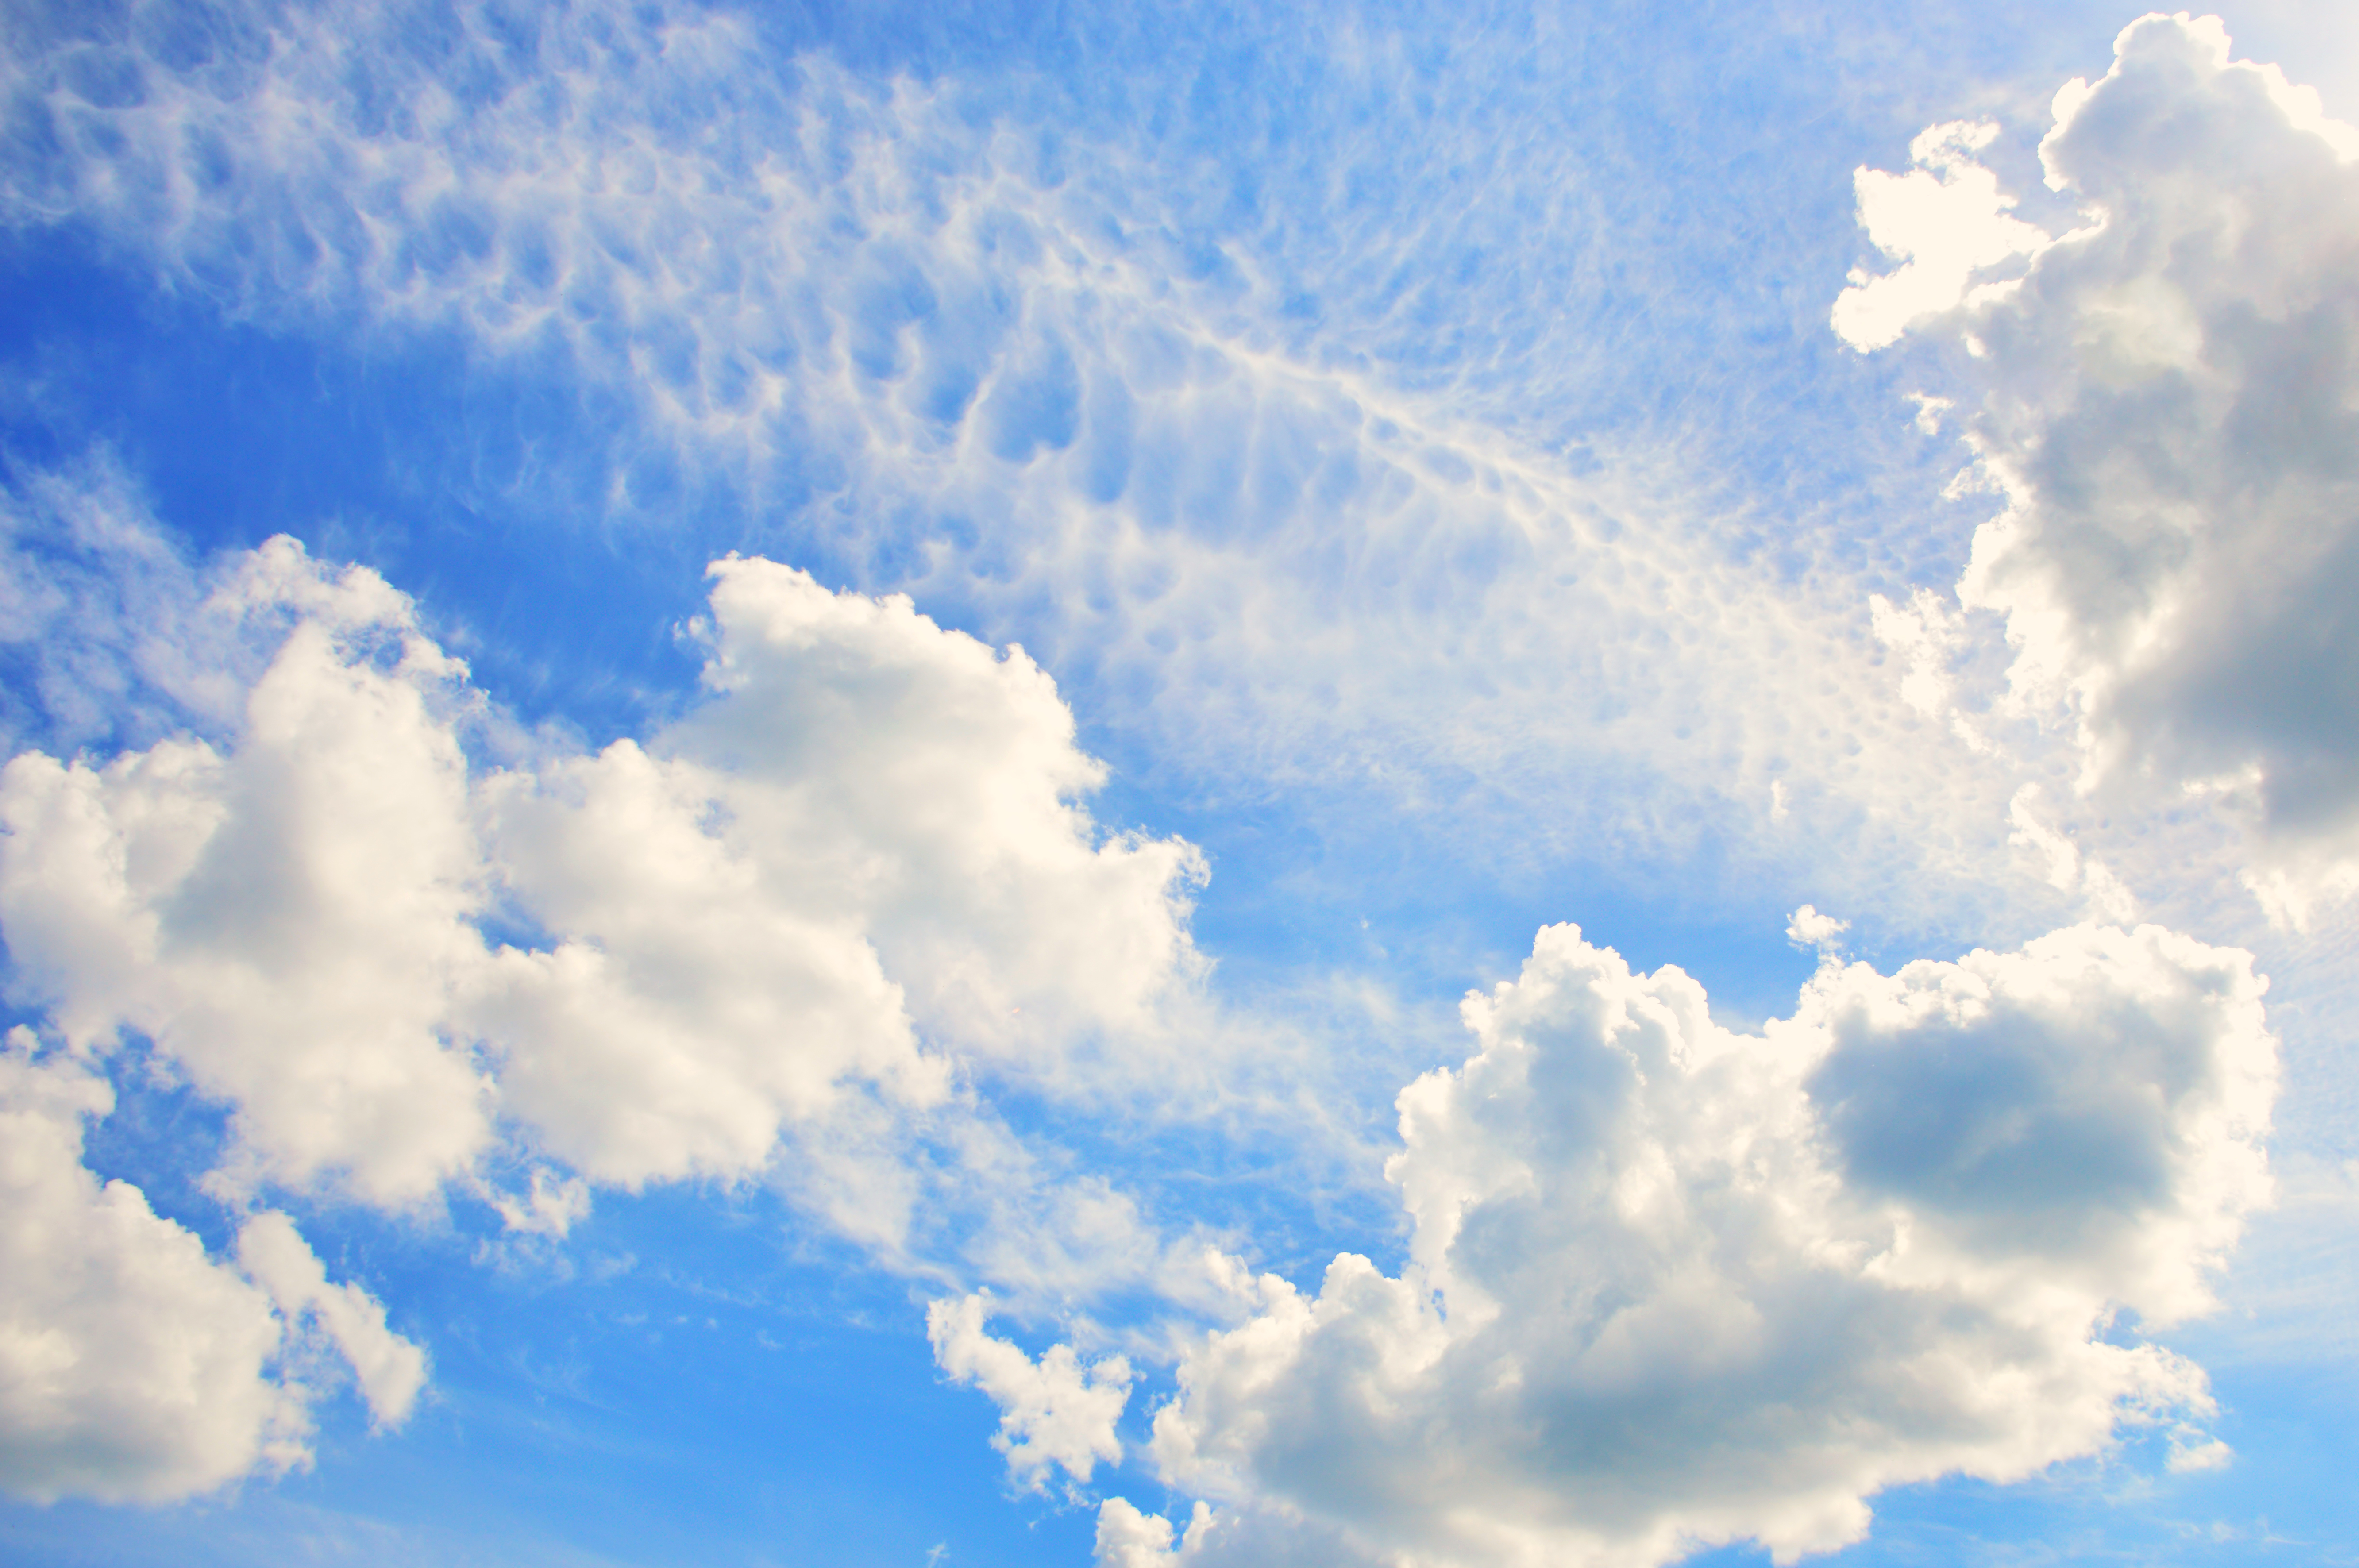
sky, cloudy, background, clouds, blue, summer, landscape, beautiful, nature, sunset, cloud, outdoor, view, weather, clear, scenic, sunlight, road, sun, horizon, dark, green, season, day, white, bright, light, beauty, color, heaven, high, air, abstract, climate, freedom, environment, daytime, cumulus, atmosphere, meteorological phenomenon, calm, computer wallpaper